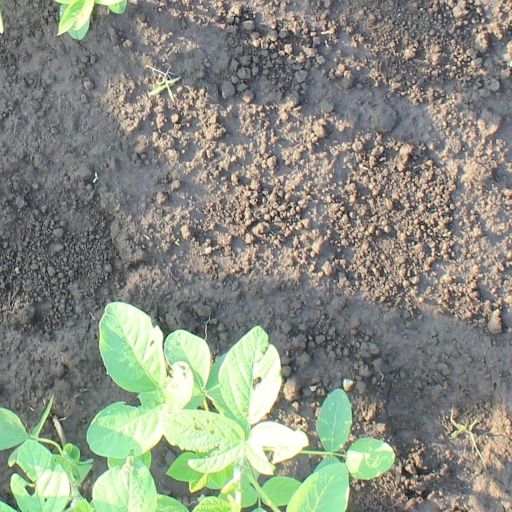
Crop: soybean